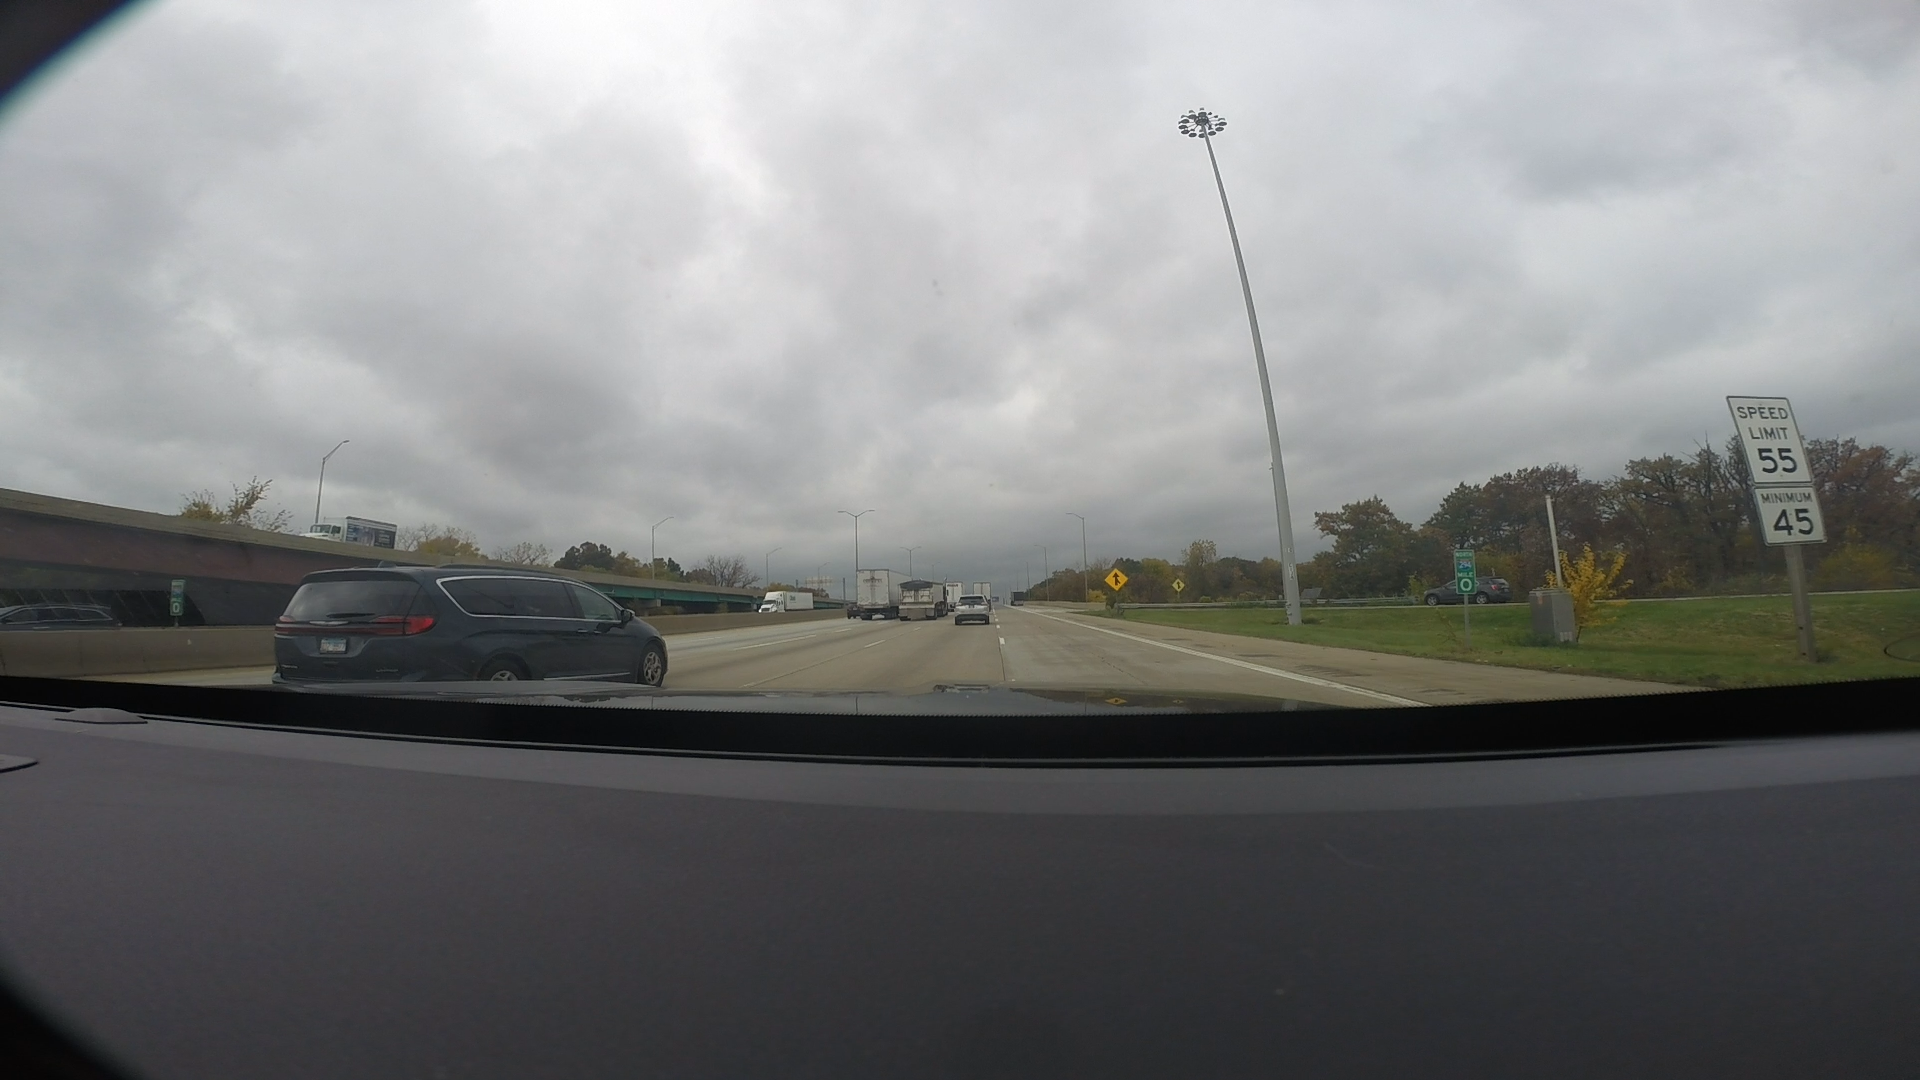
Speed limit sign label: mph55